Chelates in animal nutrition

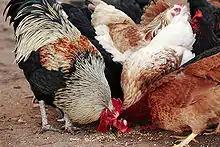
Chelates are incorporated into the feed.

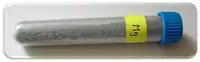
Magnesium sample

The European Union is concerned about possible detrimental effects of excess supplementation with trace minerals on the environment or human and animal health, and in 2003 legislated a reduction in permitted feed concentrations of several trace metals (Co, Cu, Fe, Mn and Zn).